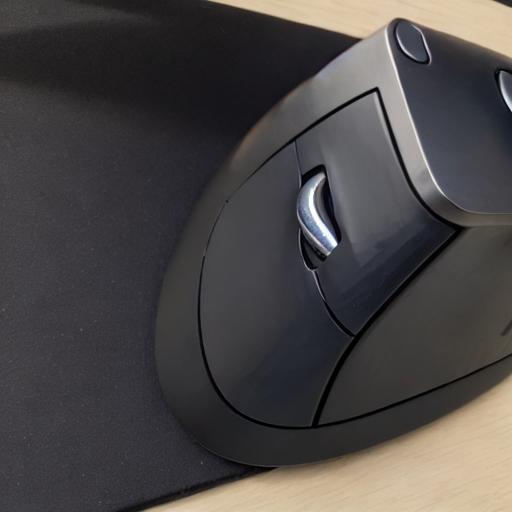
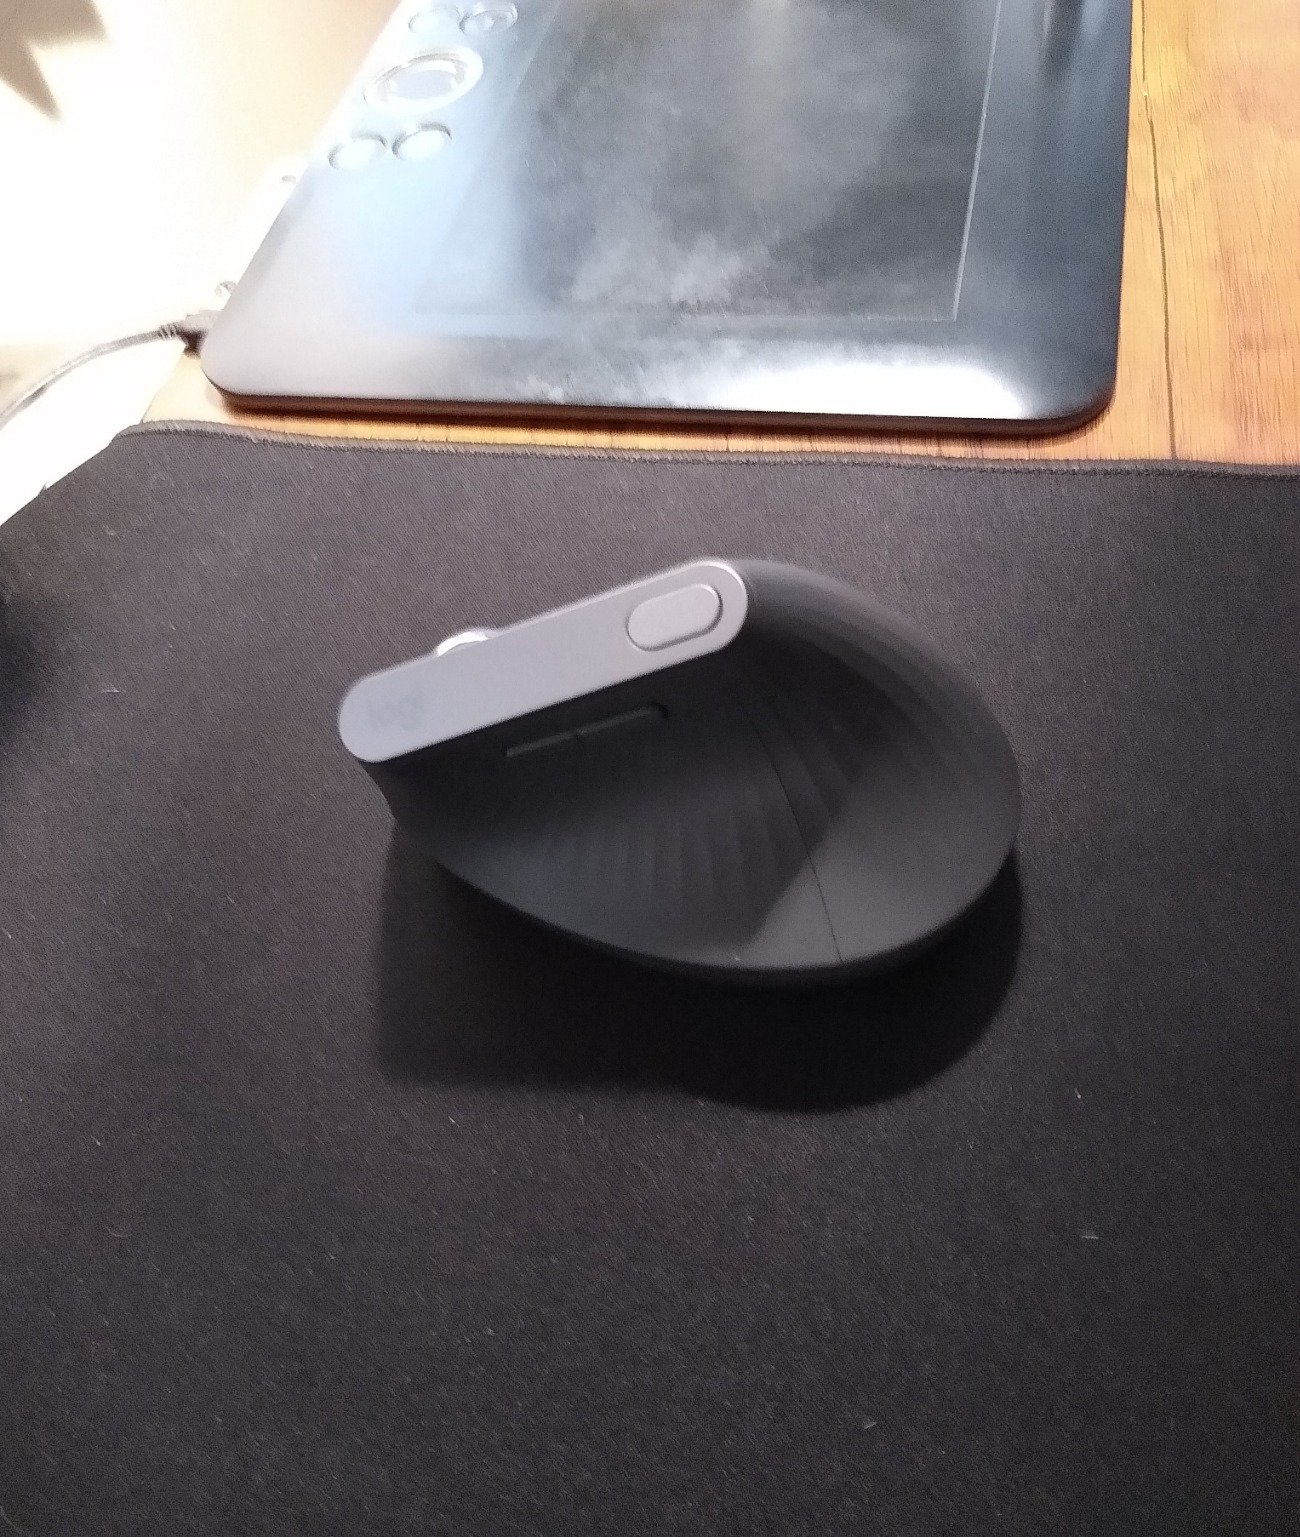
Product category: mouse
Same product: no